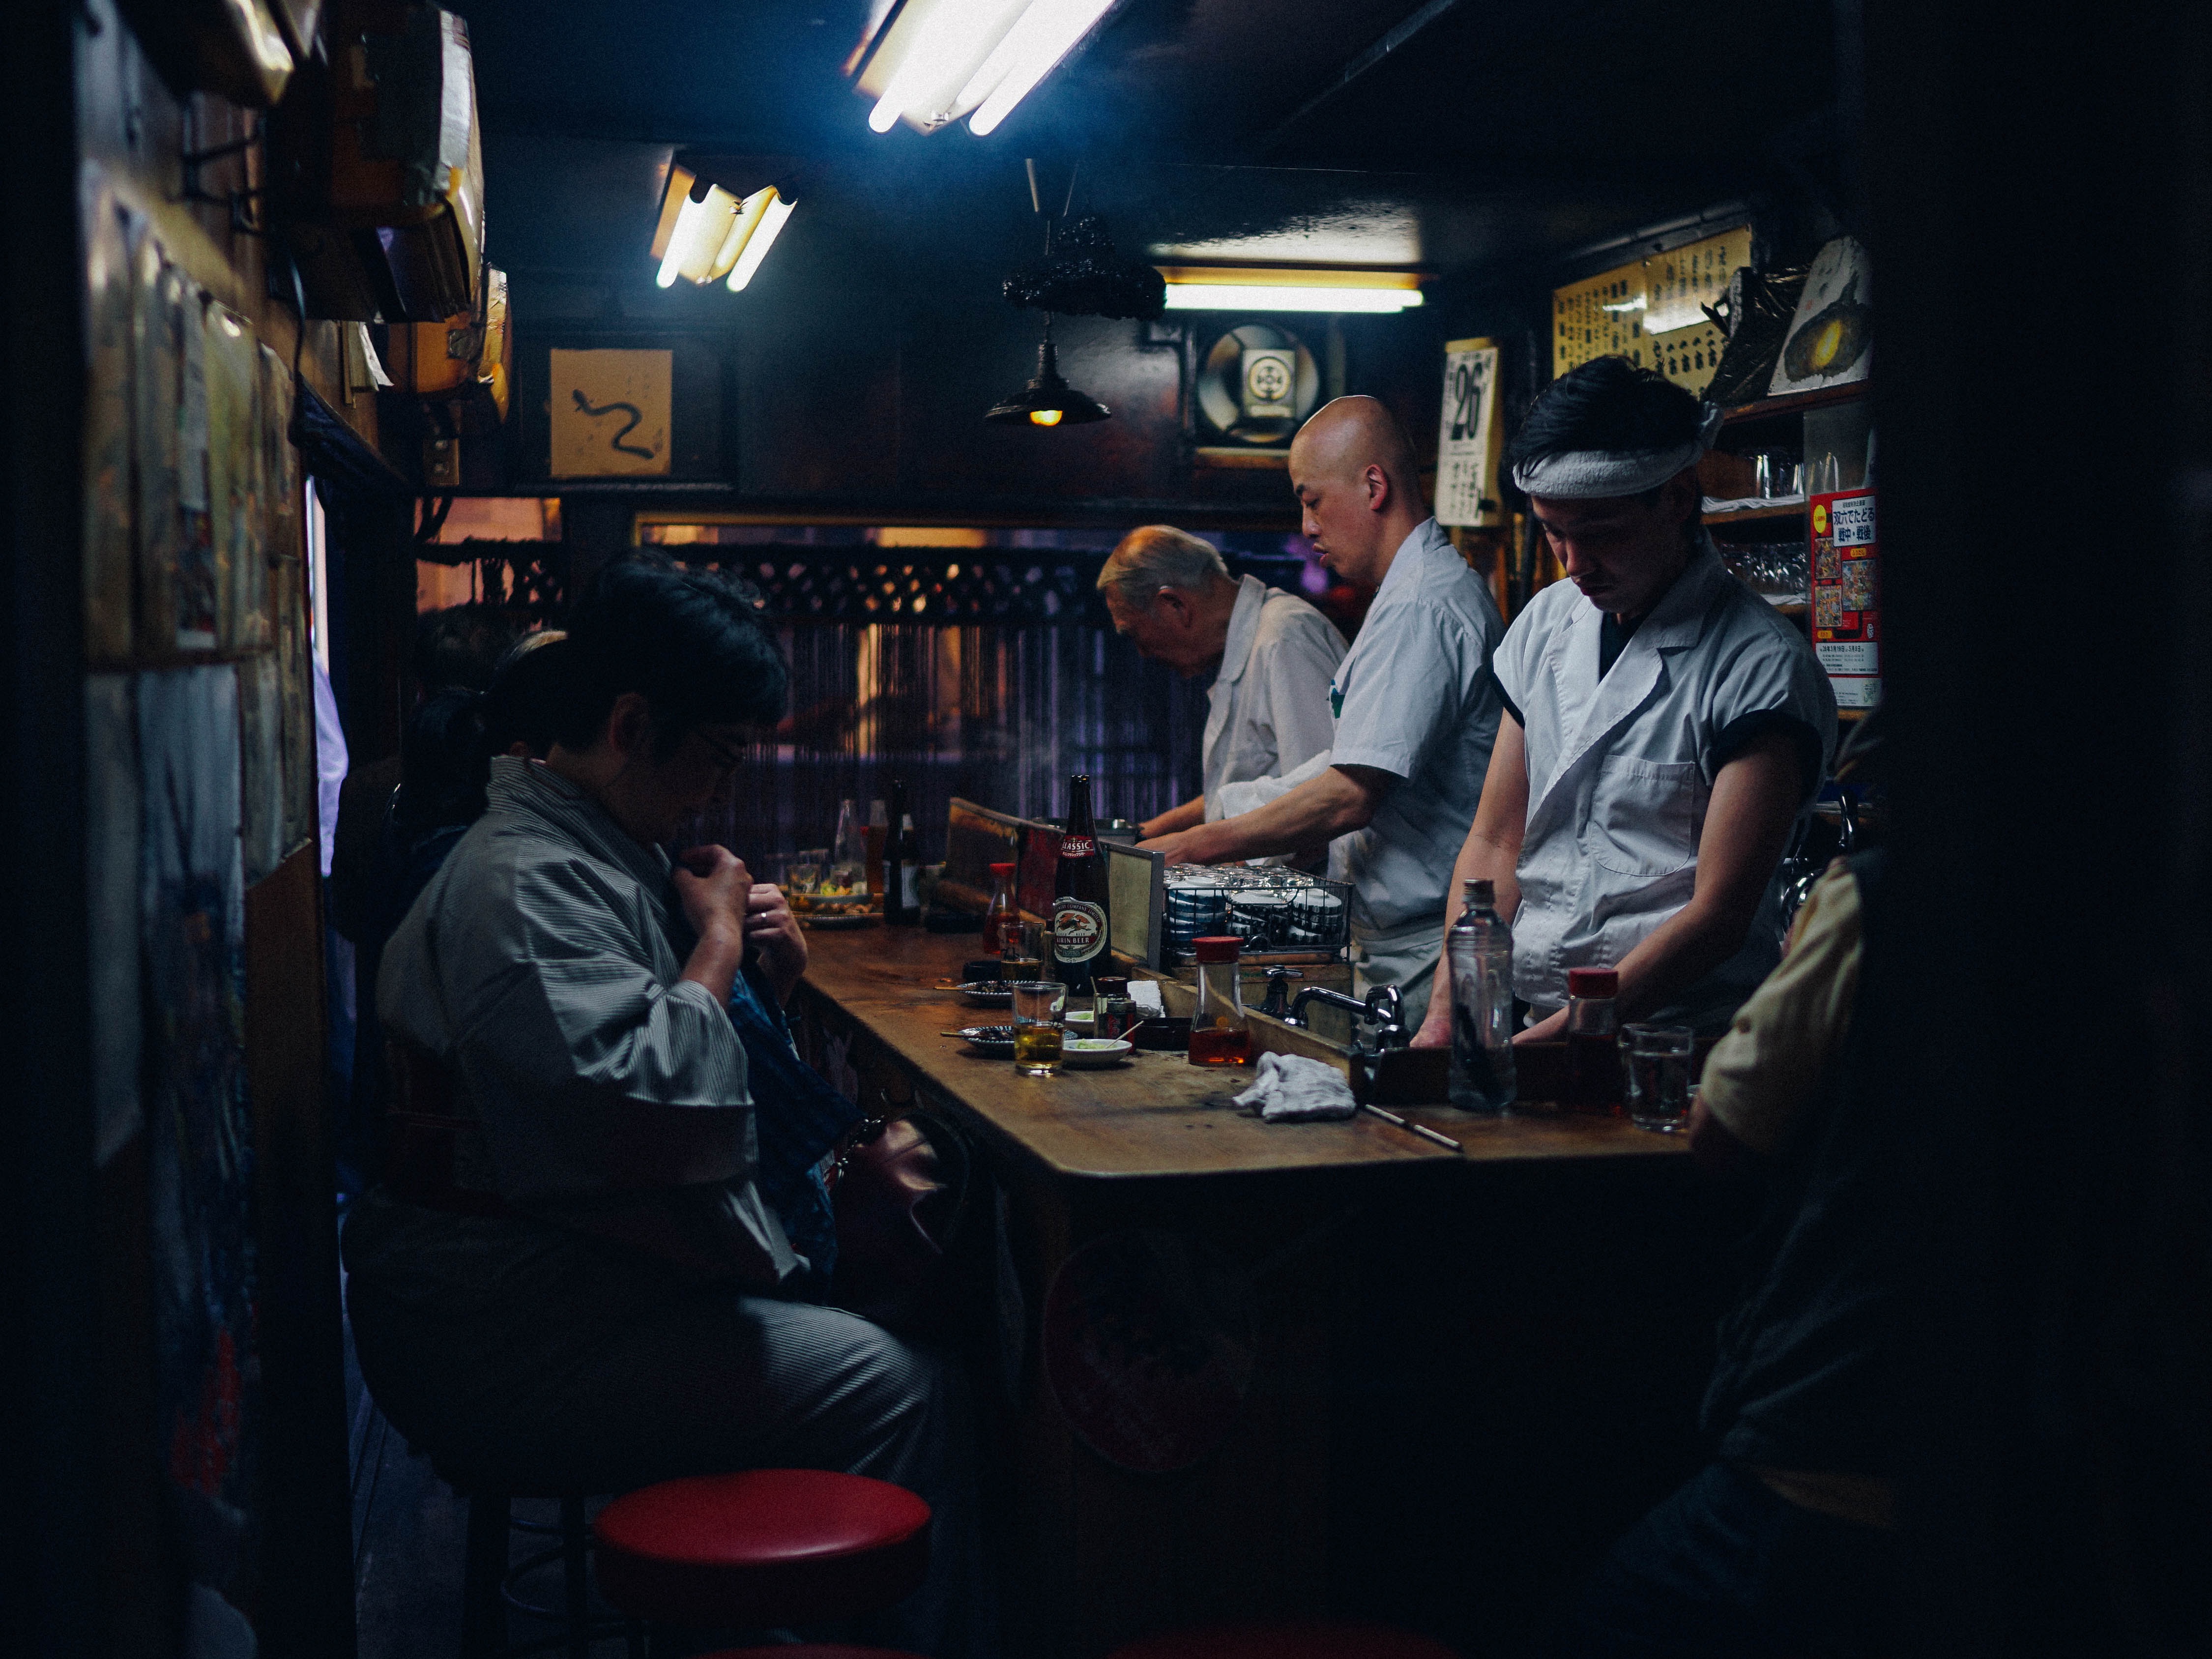
night, bar, darkness, pub, electronic device, musical instrument accessory